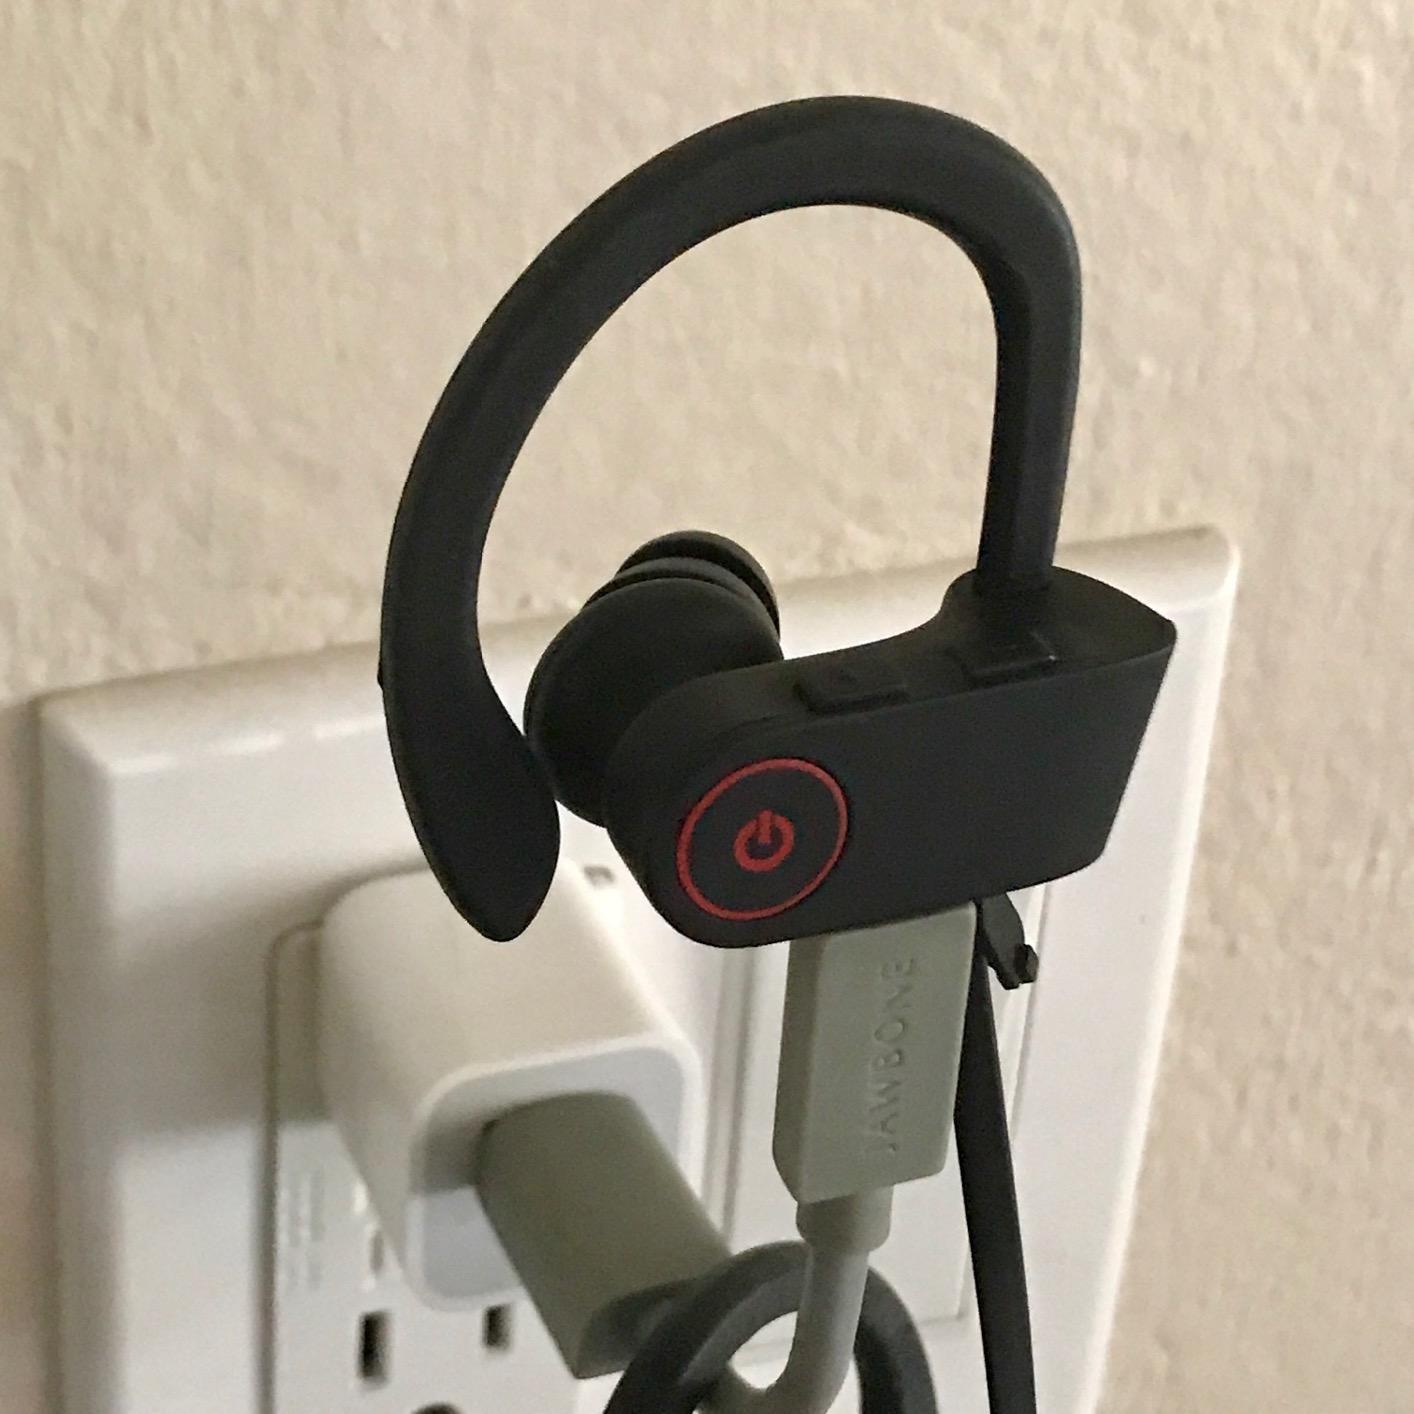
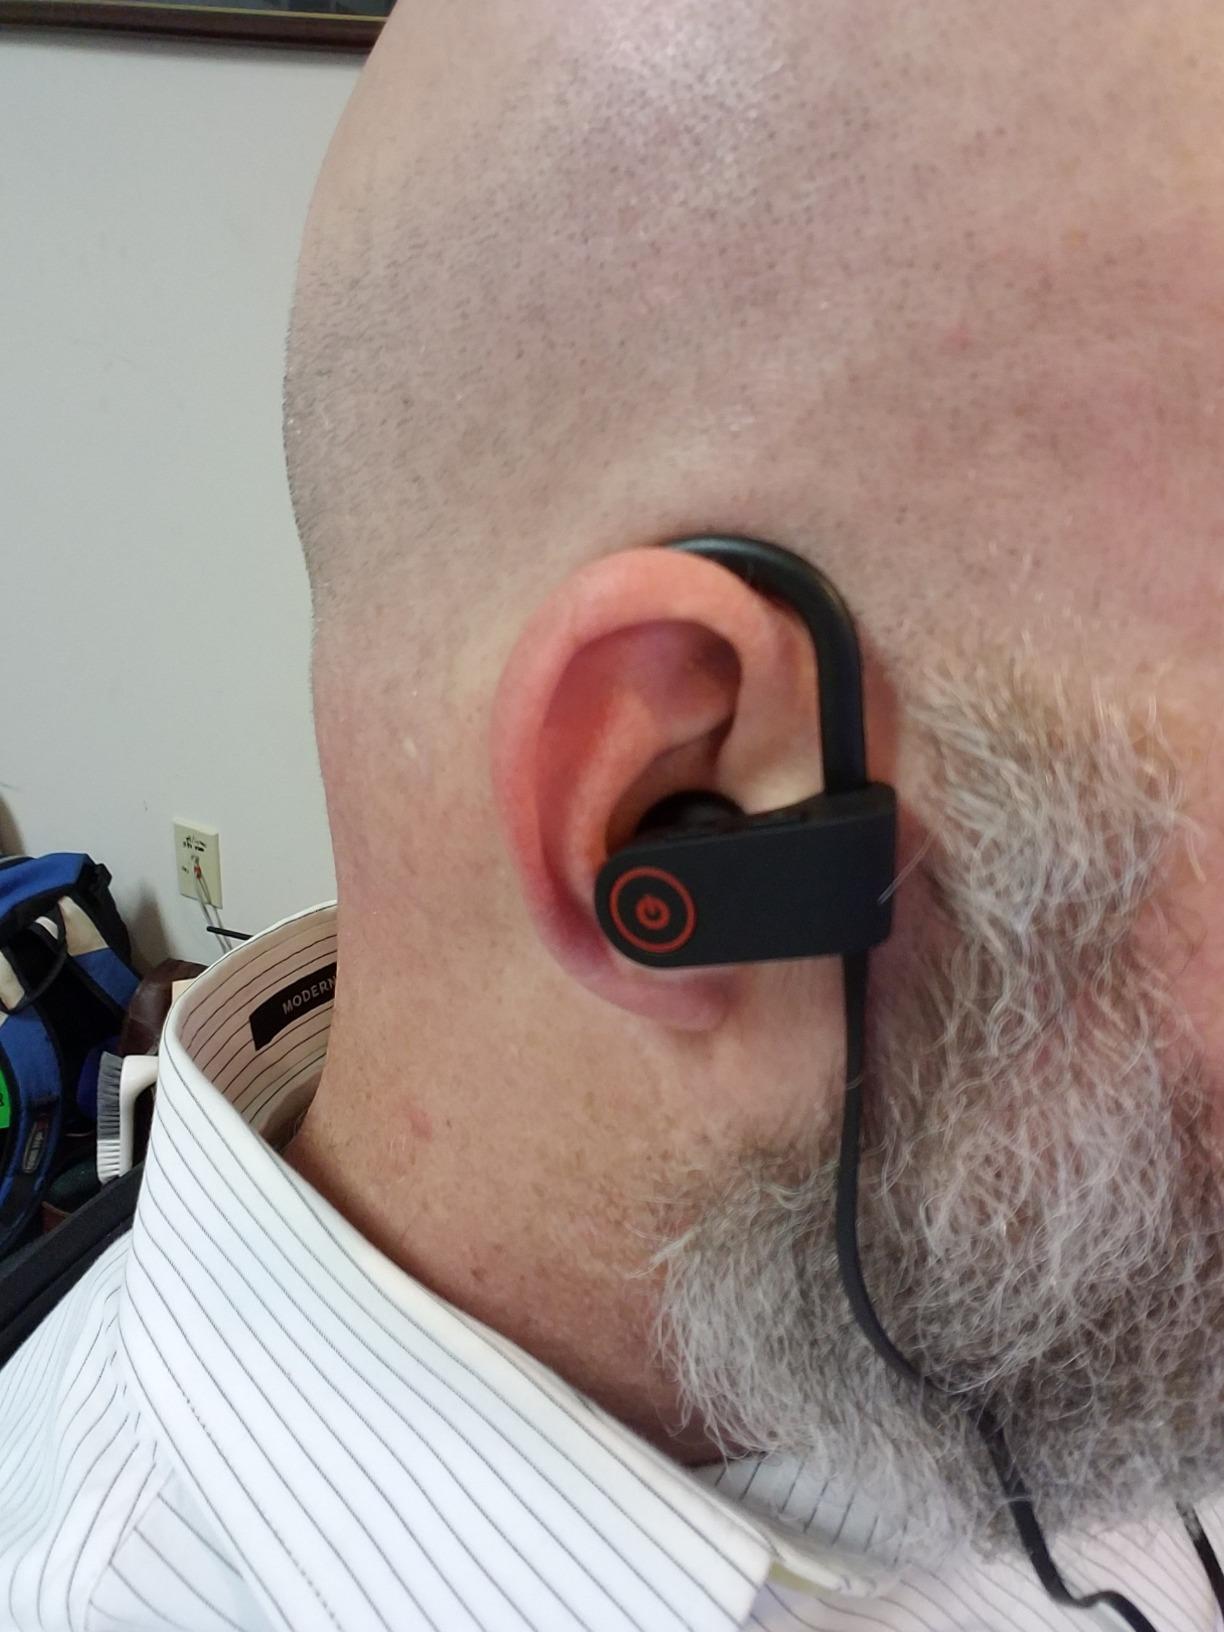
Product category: headphones
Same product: yes